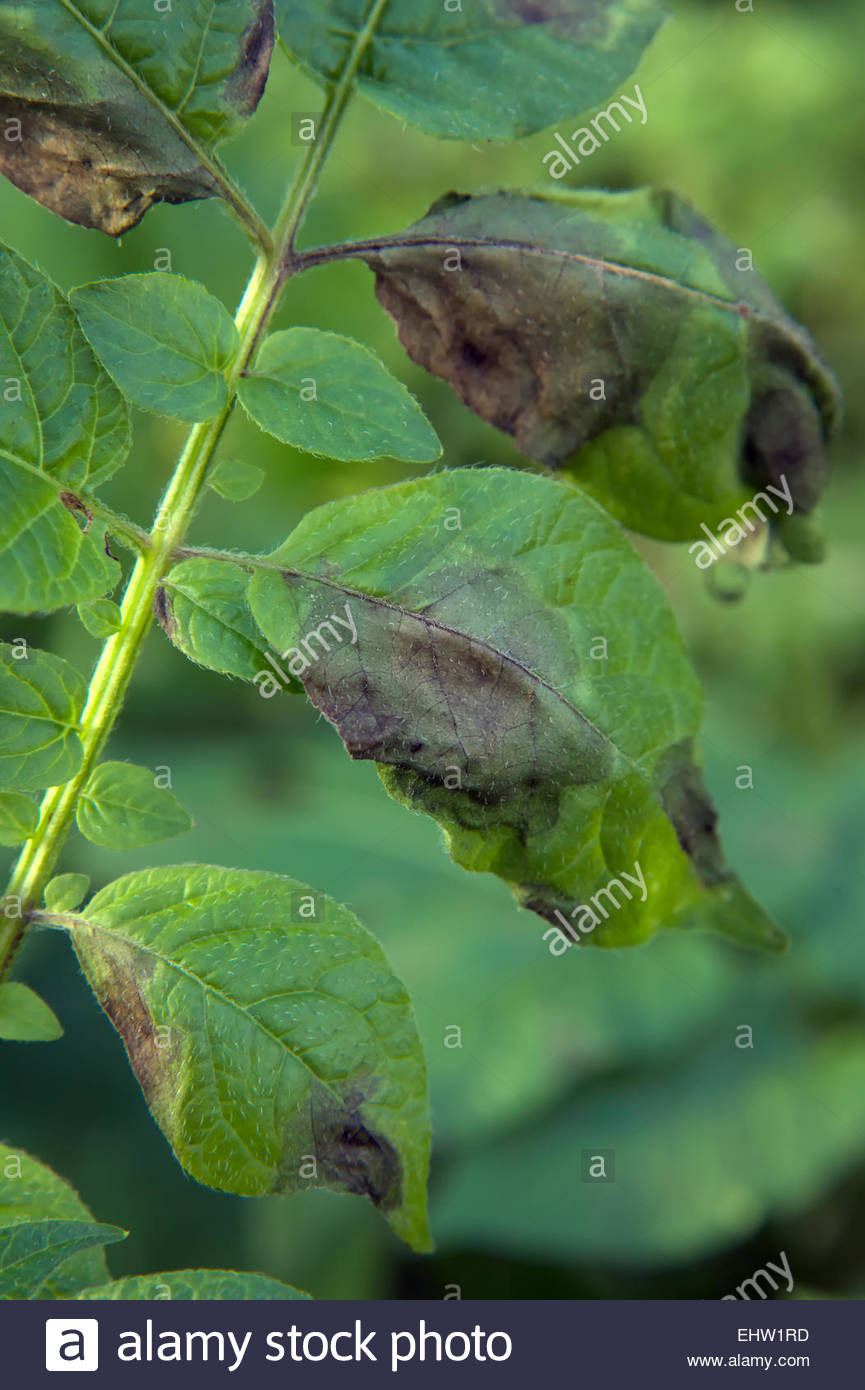
Labels: Potato leaf late blight, Potato leaf late blight, Potato leaf late blight, Potato leaf late blight